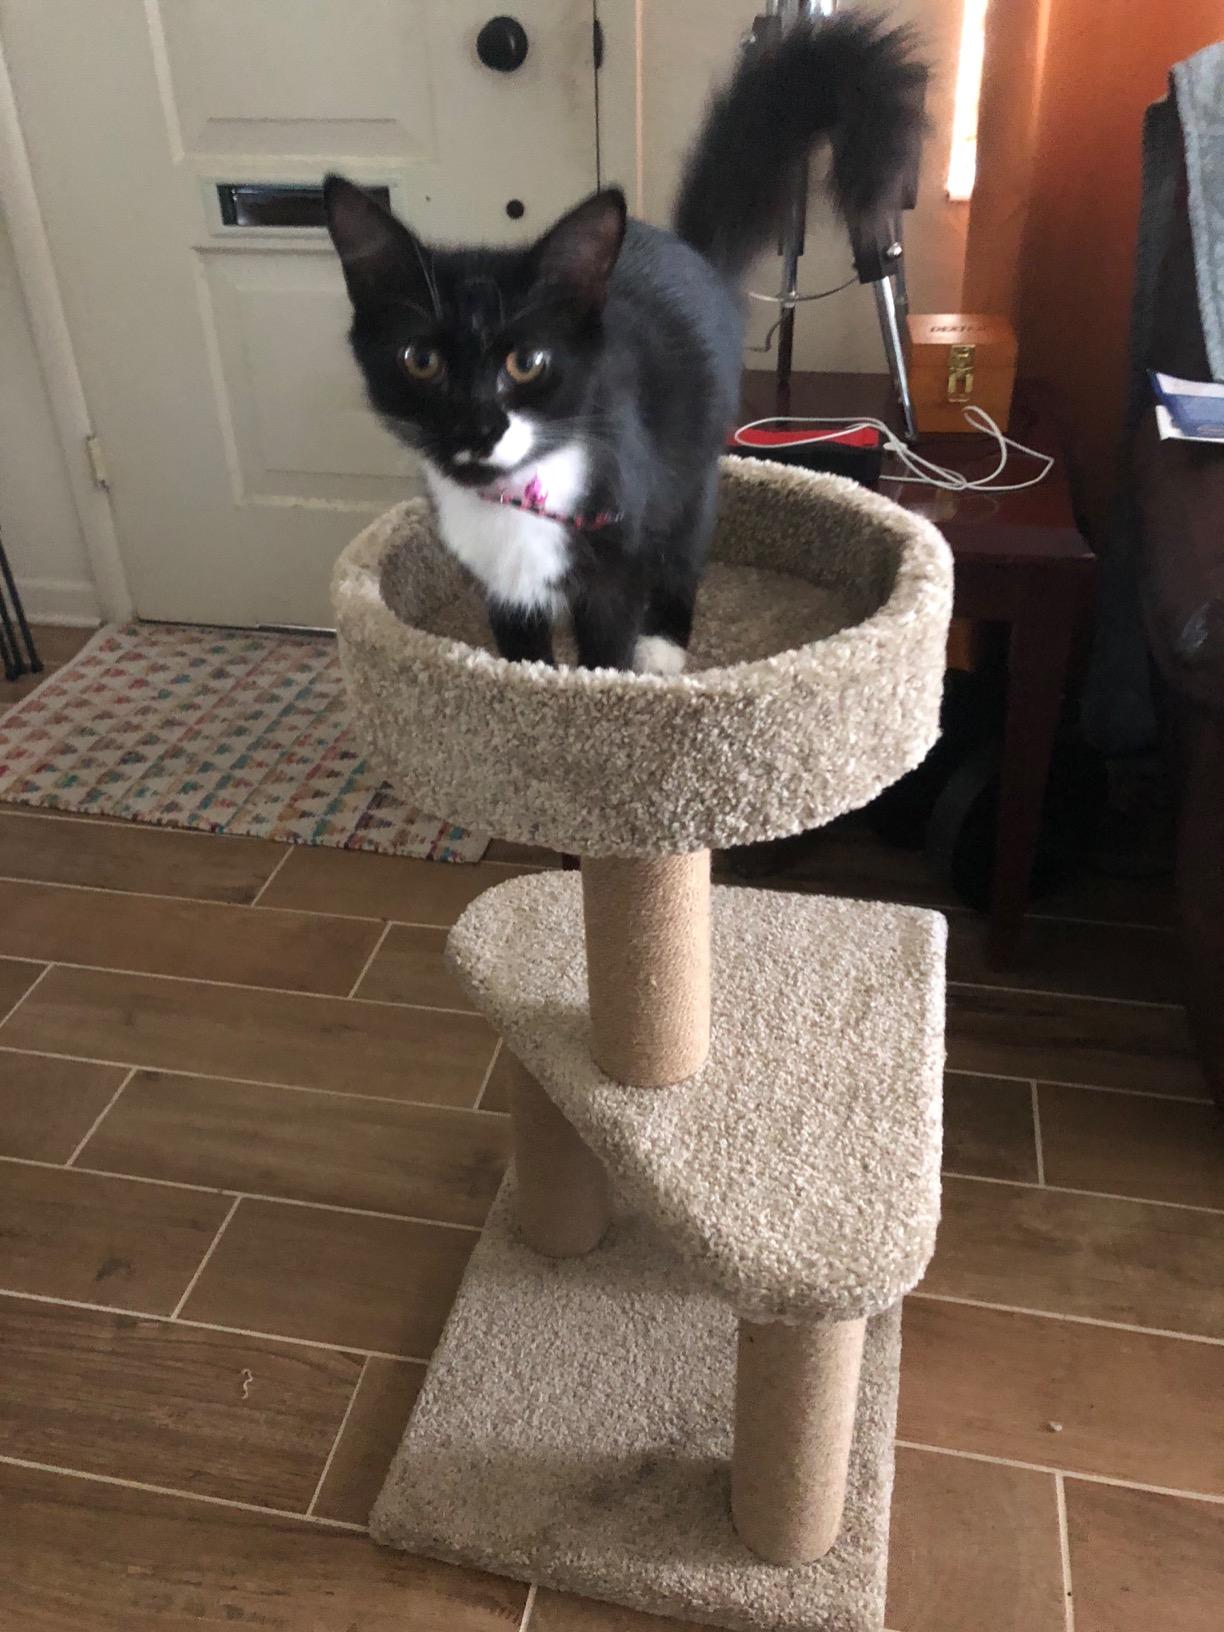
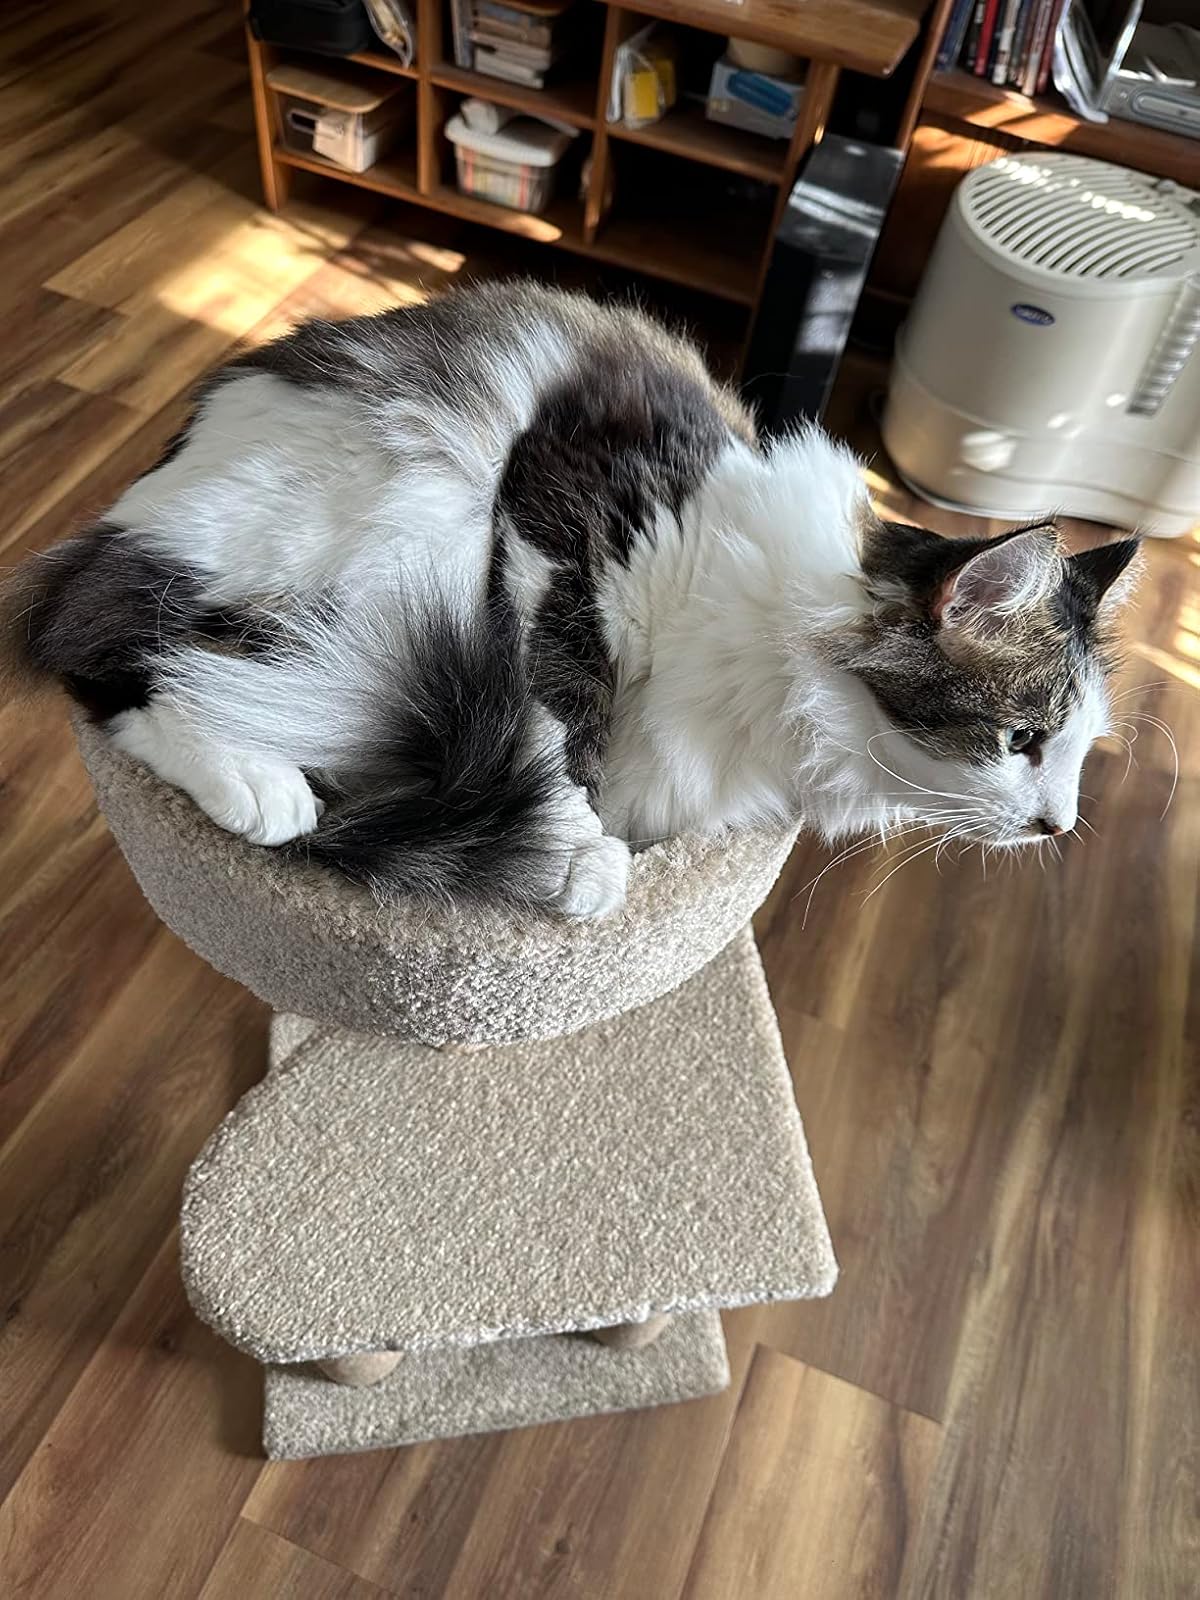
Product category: items_cat tree
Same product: yes